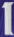
Number: 1